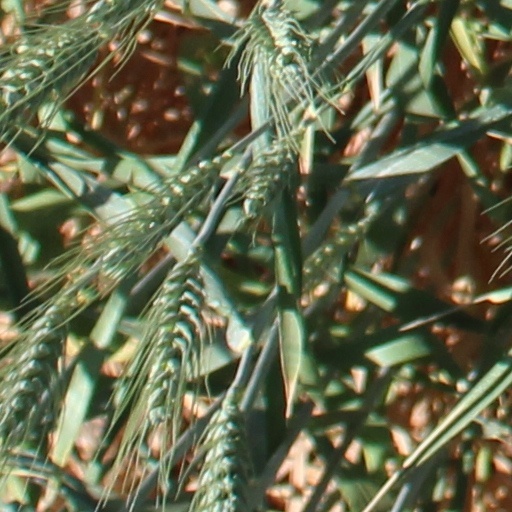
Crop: wheat